California University of Pennsylvania Convocation Center

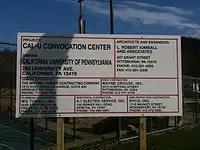

A ceremonial ground-breaking ceremony was held on August 5, 2009. The convocation center was constructed across from Hamer Hall in the area which previously served as the Hamer Parking Lot. While the university is looking for a sponsor for naming rights, the building has been officially deemed the "California University Convocation Center." Dr. Angelo Armenti, President of Cal U, stated in the groundbreaking ceremony that the center "will be a landmark building for our campus,”and “Besides meeting the University’s needs, it will serve as a cultural resource and contribute to the economic vitality of Southwestern Pennsylvania.”